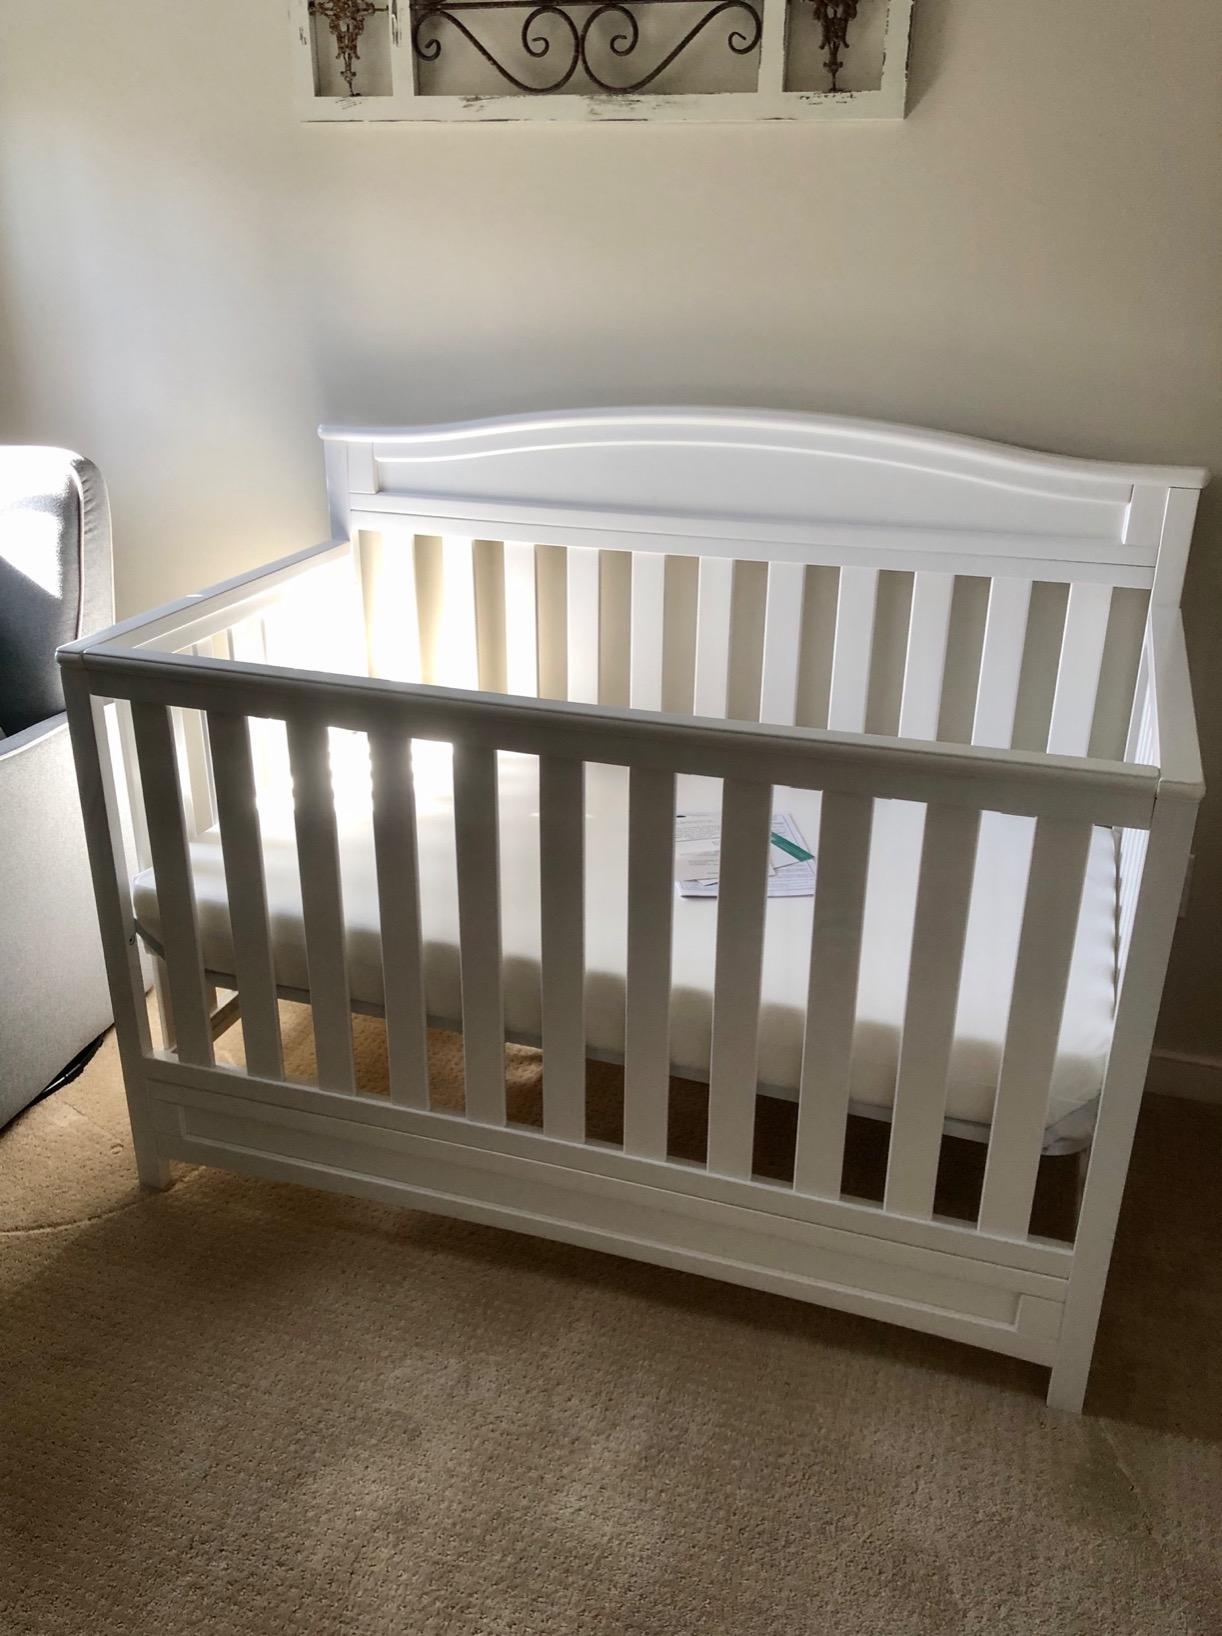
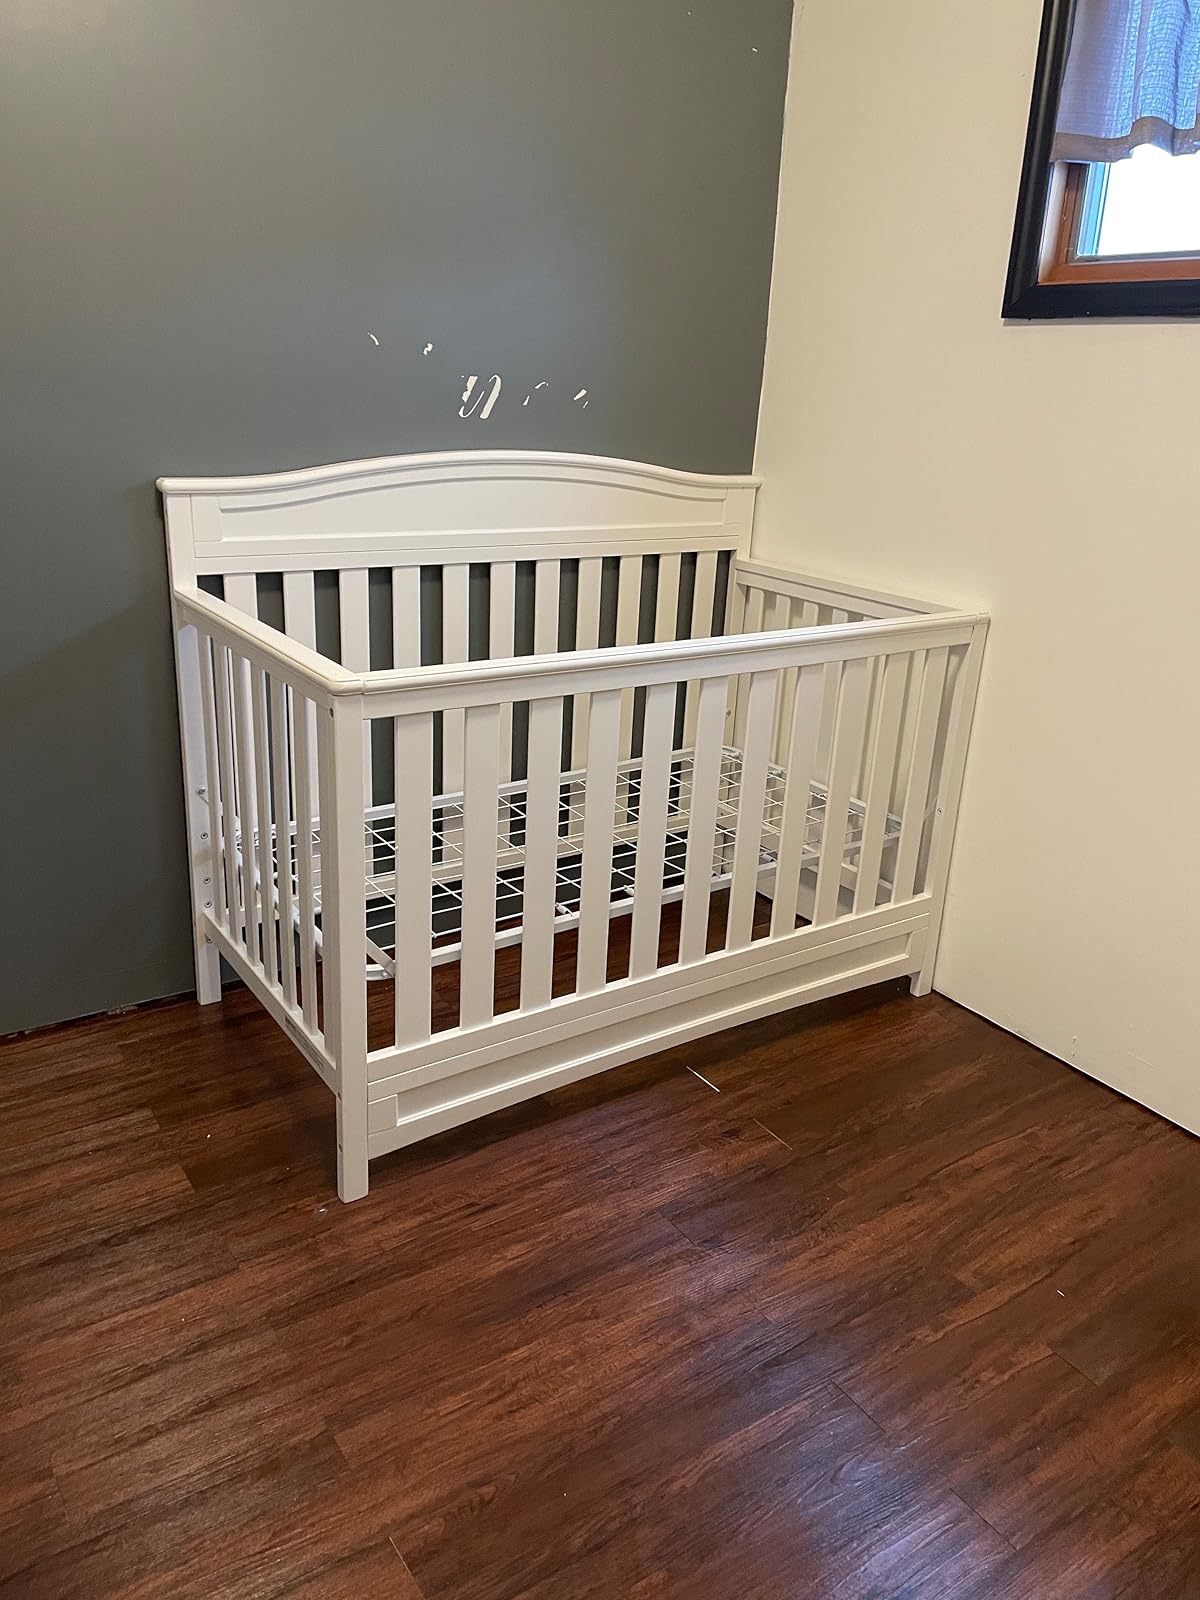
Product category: products_crib
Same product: yes